Free library movement

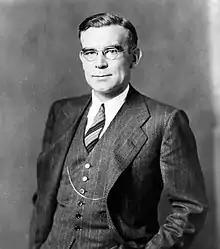
Ralph Munn, one of the authors of the report.

The first public library in Australia was the Melbourne Public Library (which later became the State Library of Victoria) in 1856. This was followed in 1869 by the Public Library of New South Wales, which later became the State Library of New South Wales. Many smaller free "libraries" were set up during this time, but they were generally only a room of reference books which were not maintained by a librarian. None of these libraries have survived into the 20th century.